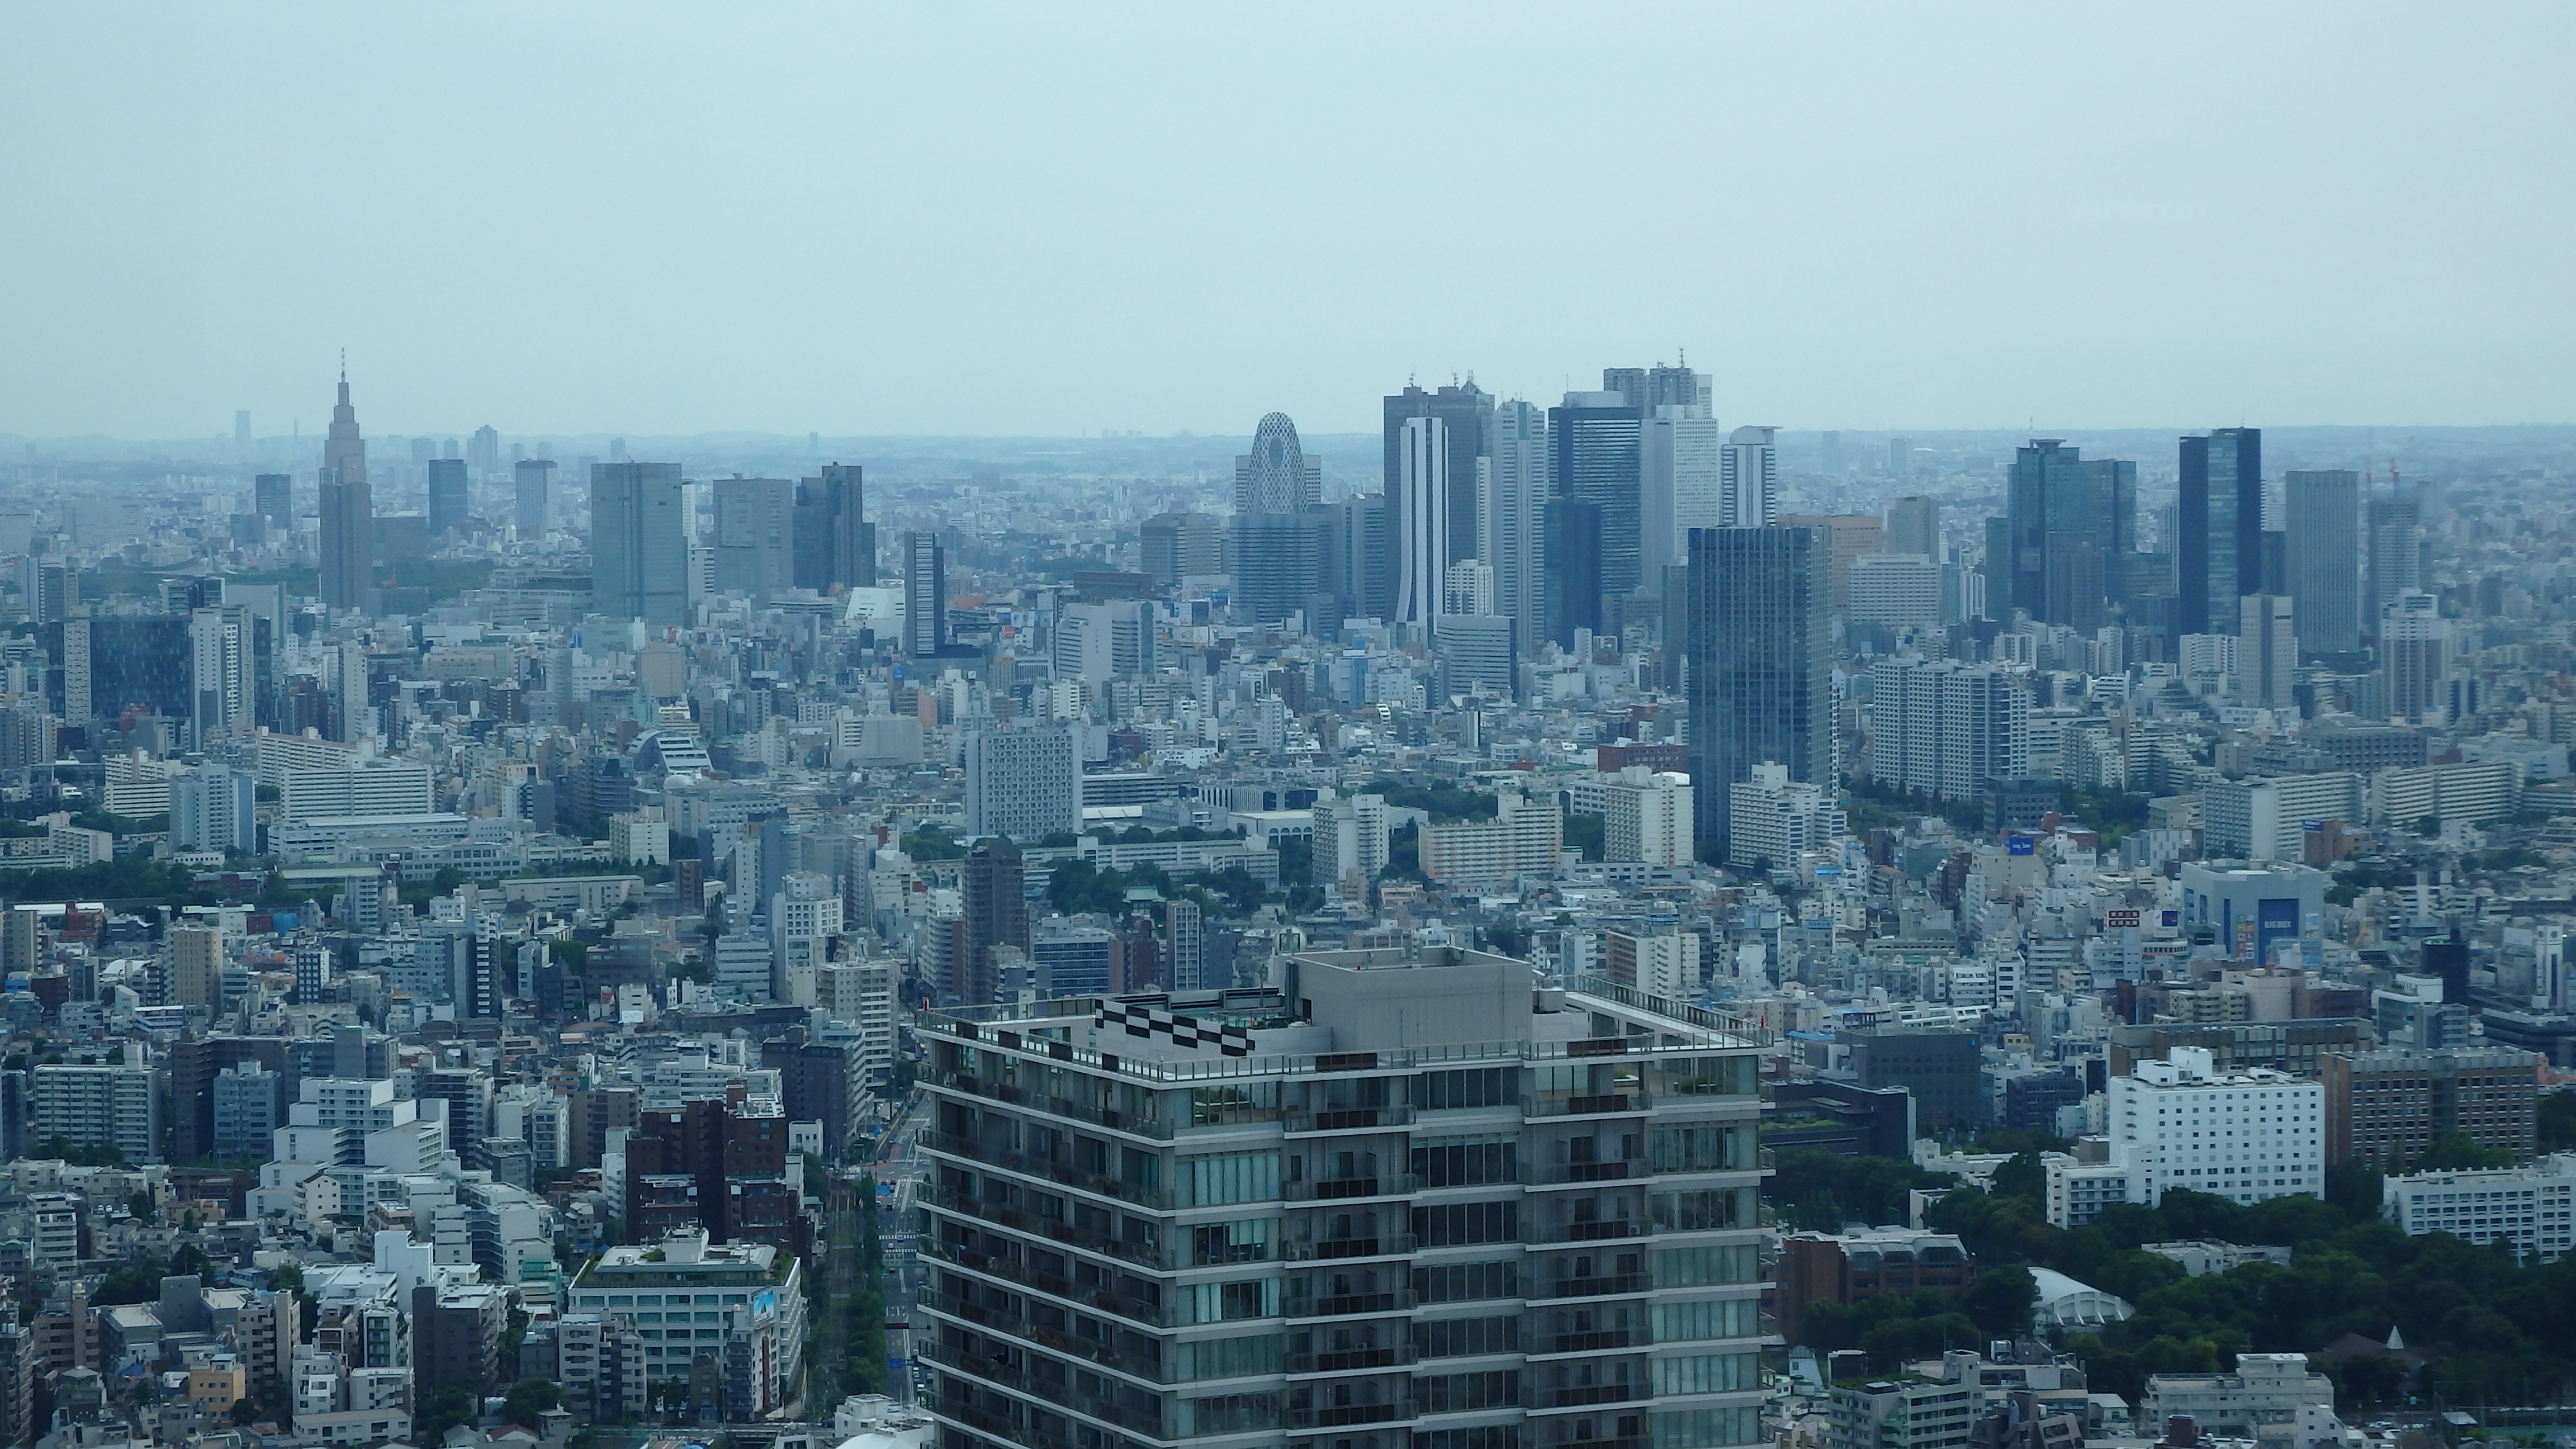
horizon, skyline, city, skyscraper, cityscape, downtown, tower, haze, tower block, tokyo, metropolis, neighbourhood, aerial photography, urban area, residential area, geographical feature, atmospheric phenomenon, human settlement, atmosphere of earth, metropolitan area, ikebukuro